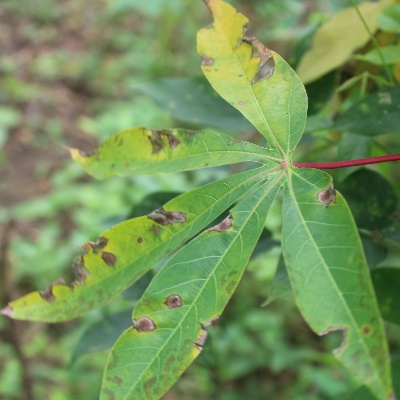
Crop: Cassava
Condition: brown spot